Trent Tomlinson

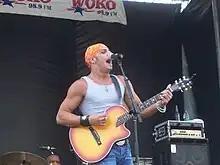
Tomlinson singing at the seventh annual Country Music Festival in Essex, Vermont, on July 9, 2006.

Trent Tomlinson (born July 3, 1975) is an American country music artist. After several failed attempts at finding a record deal, Tomlinson was signed to Lyric Street Records in 2005, with his debut album "Country Is My Rock", released in early 2006. This album produced three Top 40 singles on the U.S. "Billboard" Hot Country Songs charts: "Drunker Than Me" at No. 19, "One Wing in the Fire" at No. 11, and "Just Might Have Her Radio On" at No. 21. Three further singles were released in 2009.